Italian Colombians

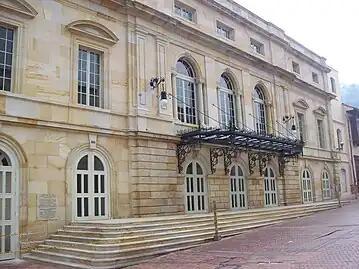
Teatro Colón of Bogotá, created by the Italian architect Pietro Cantini

Some important buildings were created by Italians in the 19th century, like the famous Colón Theater of the capital. It is one of the most representative theaters of Colombia, with a neoclassic architecture built by the Italian architect Pietro Cantini and founded in 1892. This Italian architect also contributed to the construction of the Capitolio Nacional of the capital.